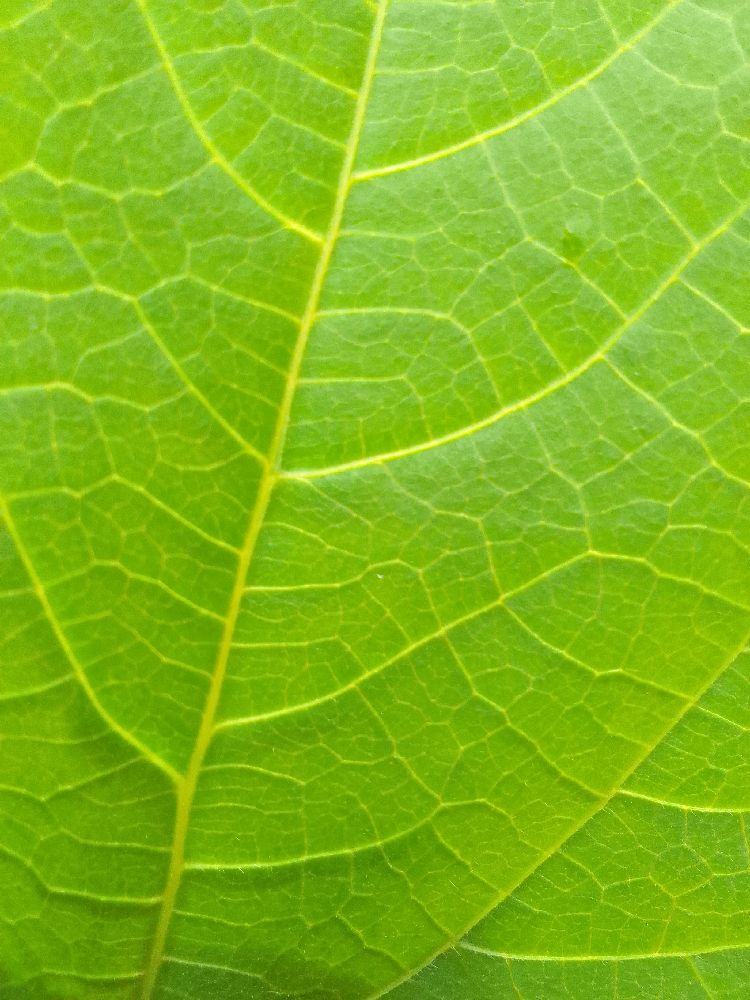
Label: healthy